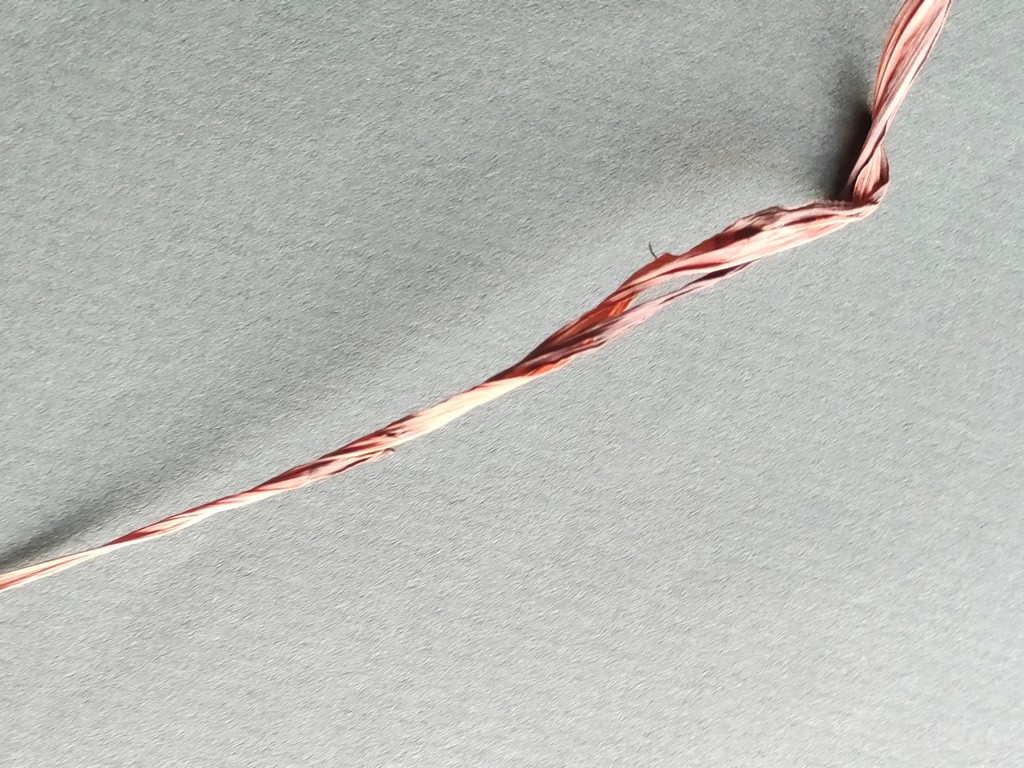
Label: Dried